Hawaii Rainbow Warriors and Rainbow Wahine

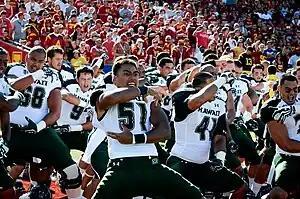
Hawaii players during a game in 2012

The Hawaiʻi Rainbow Warriors football team competes in NCAA Division I FBS college football. The team, which is currently coached by Timmy Chang, joined the Mountain West Conference in July 2012. Under former coach June Jones, they were the third BCS non-AQ team to play in a BCS bowl game, having faced Georgia in the Sugar Bowl on January 1, 2008, losing to Georgia 41-10. Hawaiʻi was ranked 10th and UGA ranked 5th in the nation. Hawaiʻi was the only undefeated team of the 2007 season, before losing in the Sugar Bowl in January 2008.